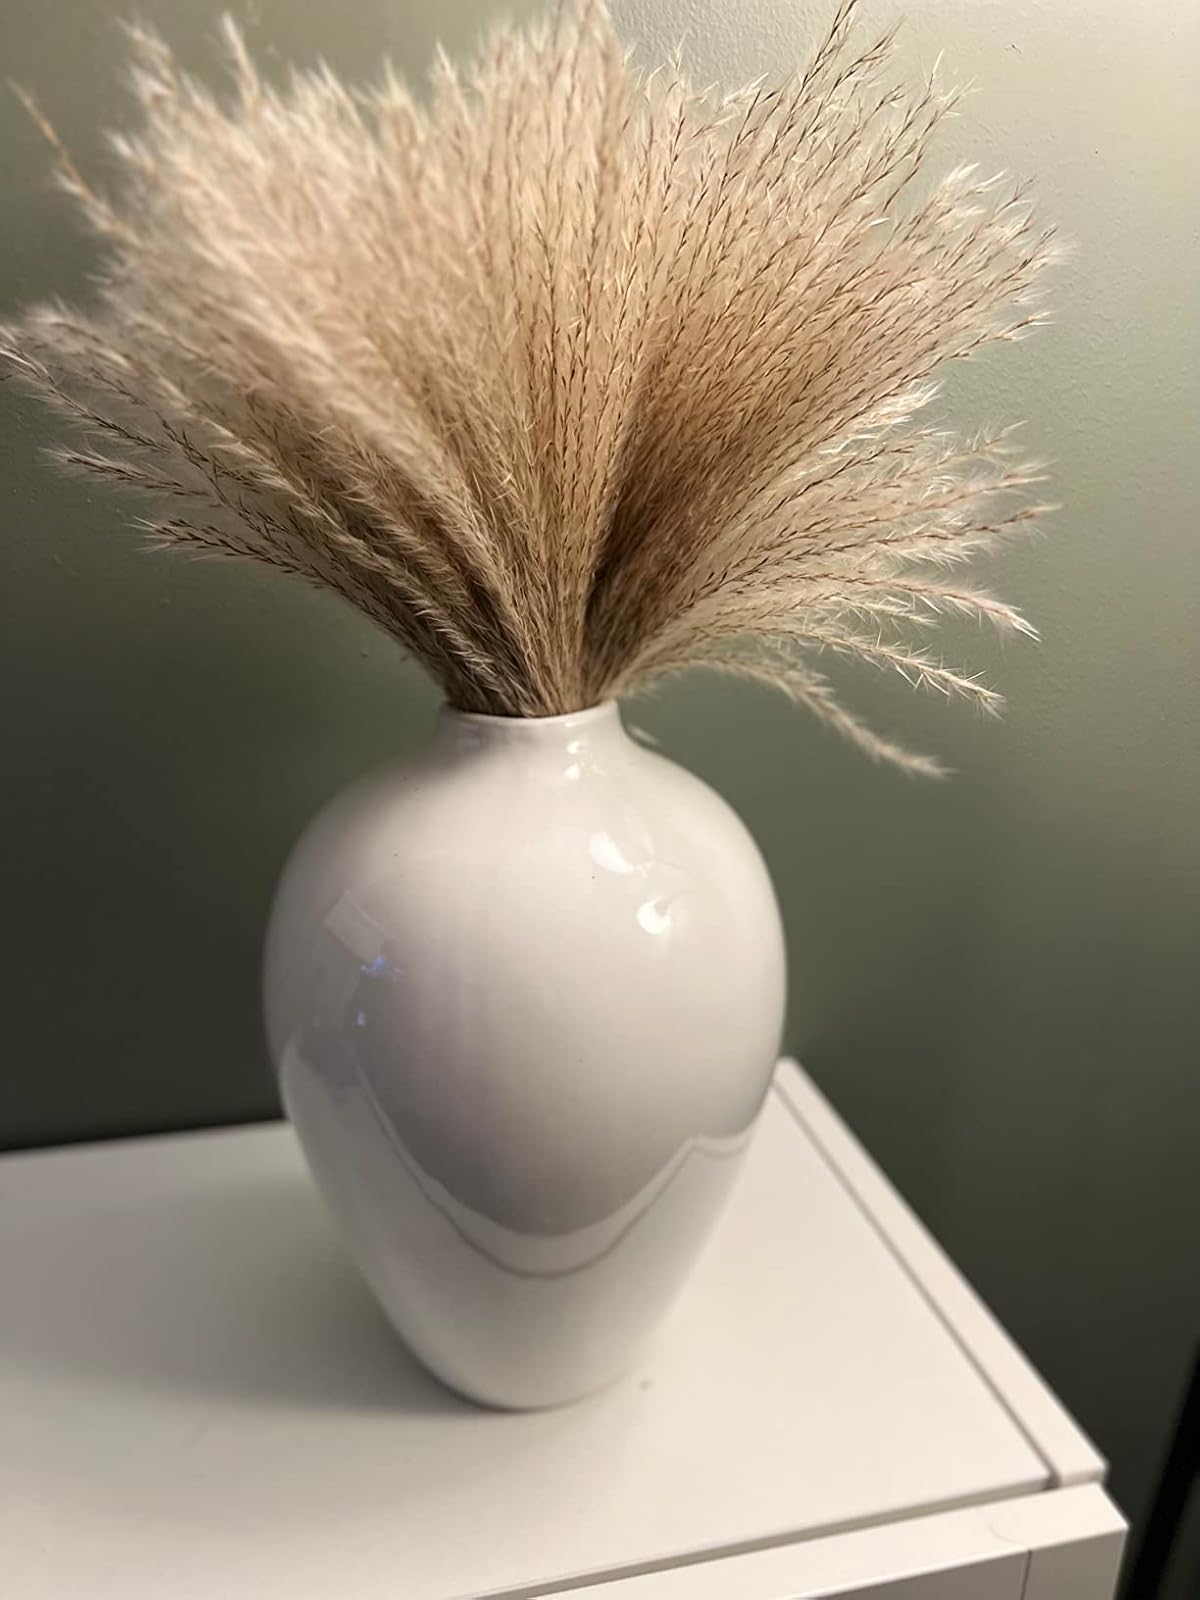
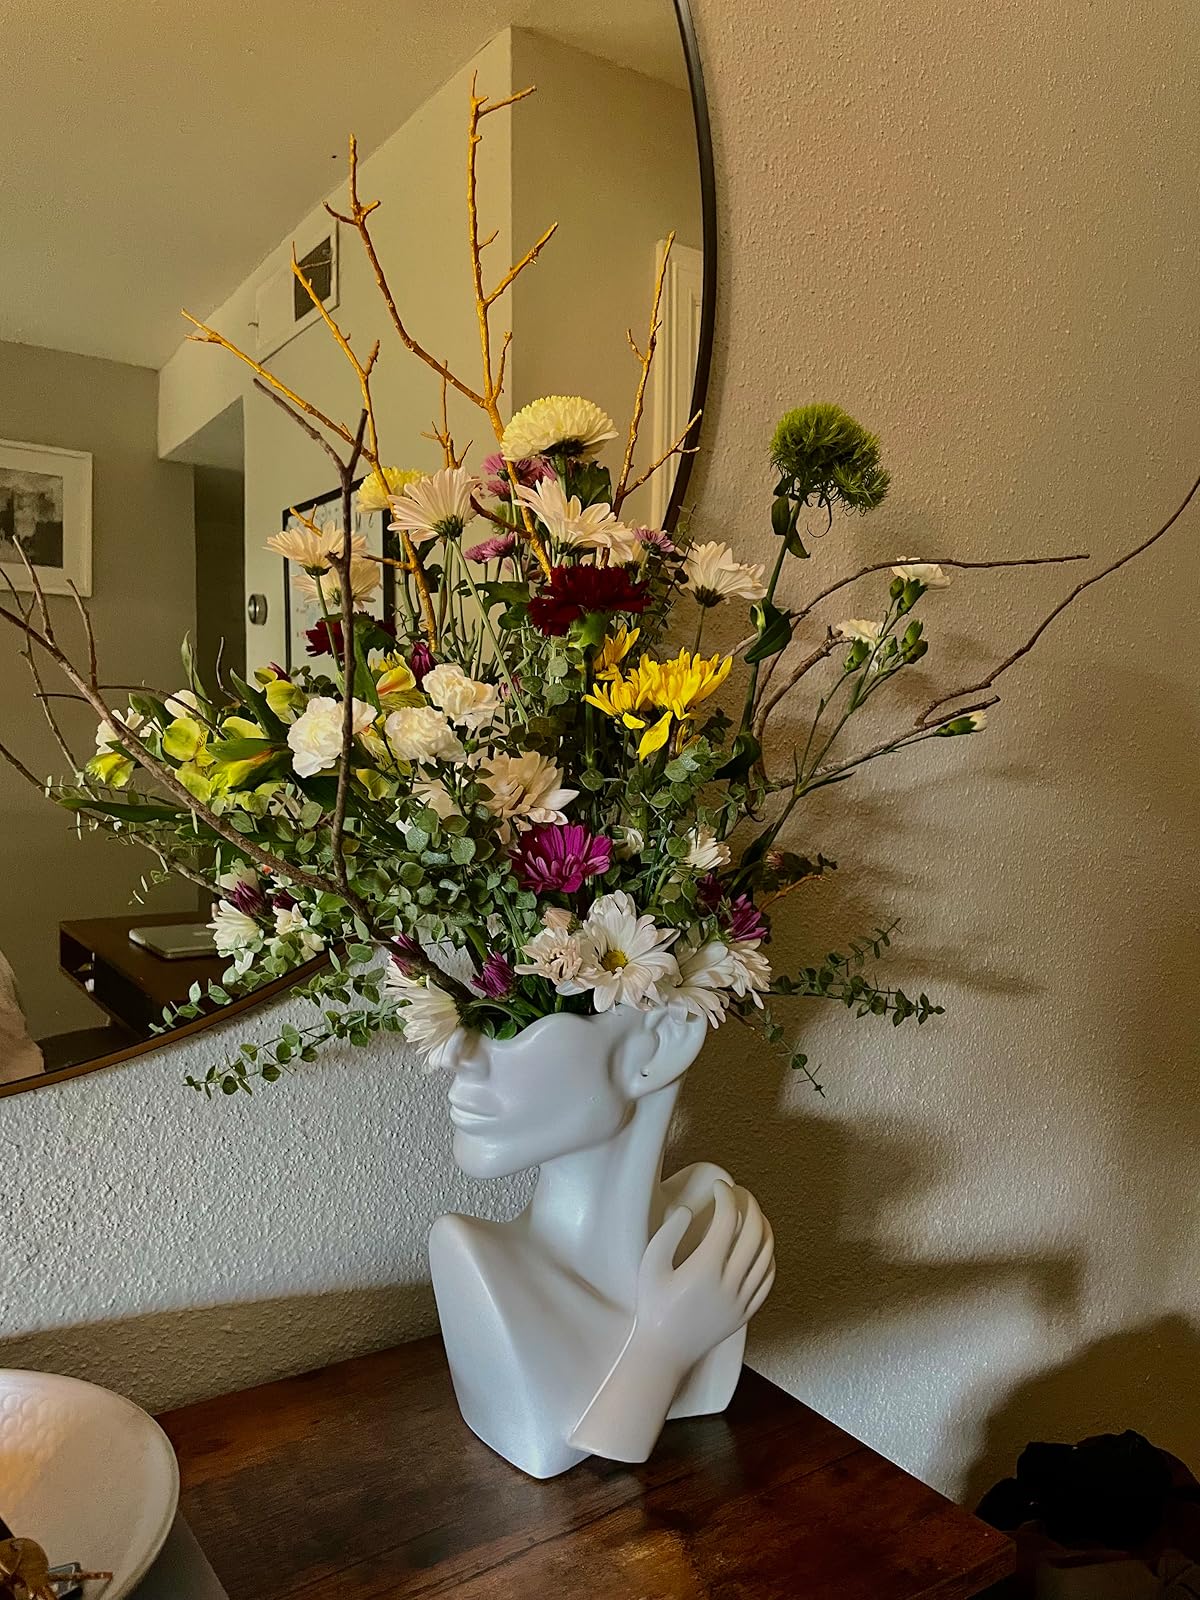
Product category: vase
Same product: no